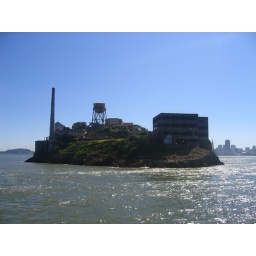
We went on a boat which took us to the Golden Gate bridge and around Alcatraz island.